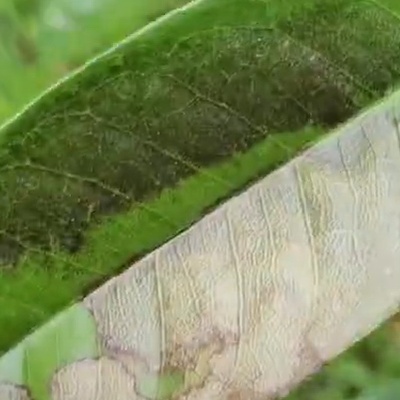
Label: Leaf_Rhizoctonia